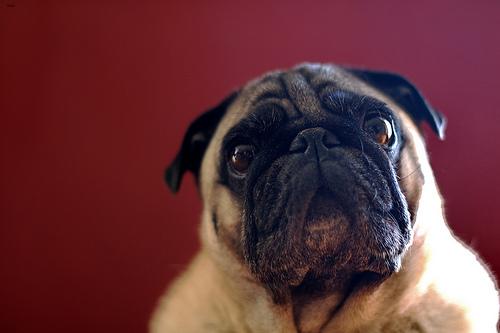
Breed: pug